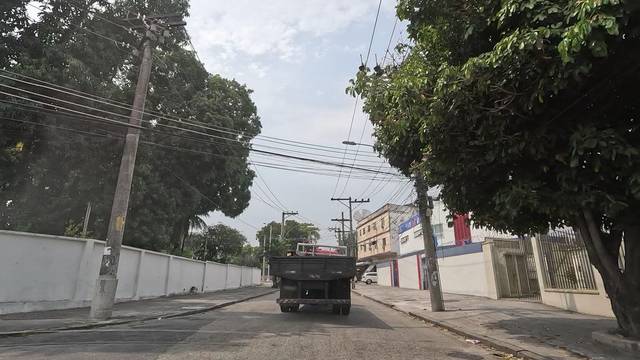
Region: Brazil
Coordinates: -22.831, -43.33